Jennifer Hohl

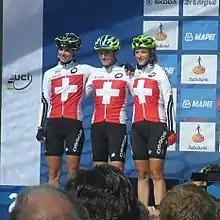
Jennifer Hohl (left) at the 2012 UCI Road World Championships

Jennifer Hohl (born 3 February 1986 in Marbach, St. Gallen) is a retired Swiss professional road cyclist. She represented Switzerland at the 2008 Summer Olympics, and later earned three Swiss national championship titles in the women's elite road race (2008, 2009, and 2012). Before retiring to focus primarily on her family life and business career, Hohl rode for three seasons on the Bigla Cycling Team since 2006, followed by her short, annual stints on Germany's Noris Cycling and Italy's and .